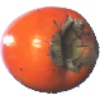
Label: kaki